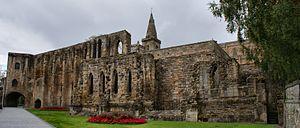
Le palais de Dunfermline est un ancien palais royal écossais situé dans la ville du même nom, dans le Fife. Il est actuellement en ruine et est géré par l'Historic Scotland. Il s'agit d'une importante attraction touristique de Dunfermline.